Whoppers

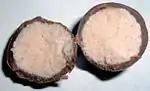
Opened Whoppers

Listed in decreasing order by weight: sugar, corn syrup, partially hydrogenated palm kernel oil, whey (milk), malted milk (barley malt, wheat flour, milk, salt, sodium bicarbonate), cocoa, 2% or less of: resinous glaze, sorbitan tristearate, soy lecithin, salt, natural and artificial flavors, calcium carbonate, tapioca dextrin.